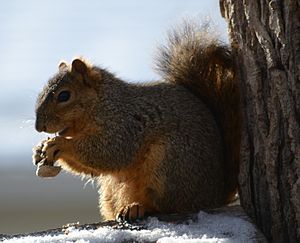
Egernfamilien / Adfærd / Føde
Egern der spiser en jordnød.
Egernfamilien eller latin: Sciuridae er en stor familie af små eller mellemstore gnavere. Familien omfatter bl.a. træegern, jordegern, murmeldyr, flyveegern og præriehunde. Egern er hjemmehørende i Amerika, Eurasien og Afrika, og er blevet introduceret til Australien. De tidligst kendte egern stammer fra Eocæn. Blandt de øvrige nulevende gnavere er de nærmest beslægtede med bjergbæveren og hasselmusen.